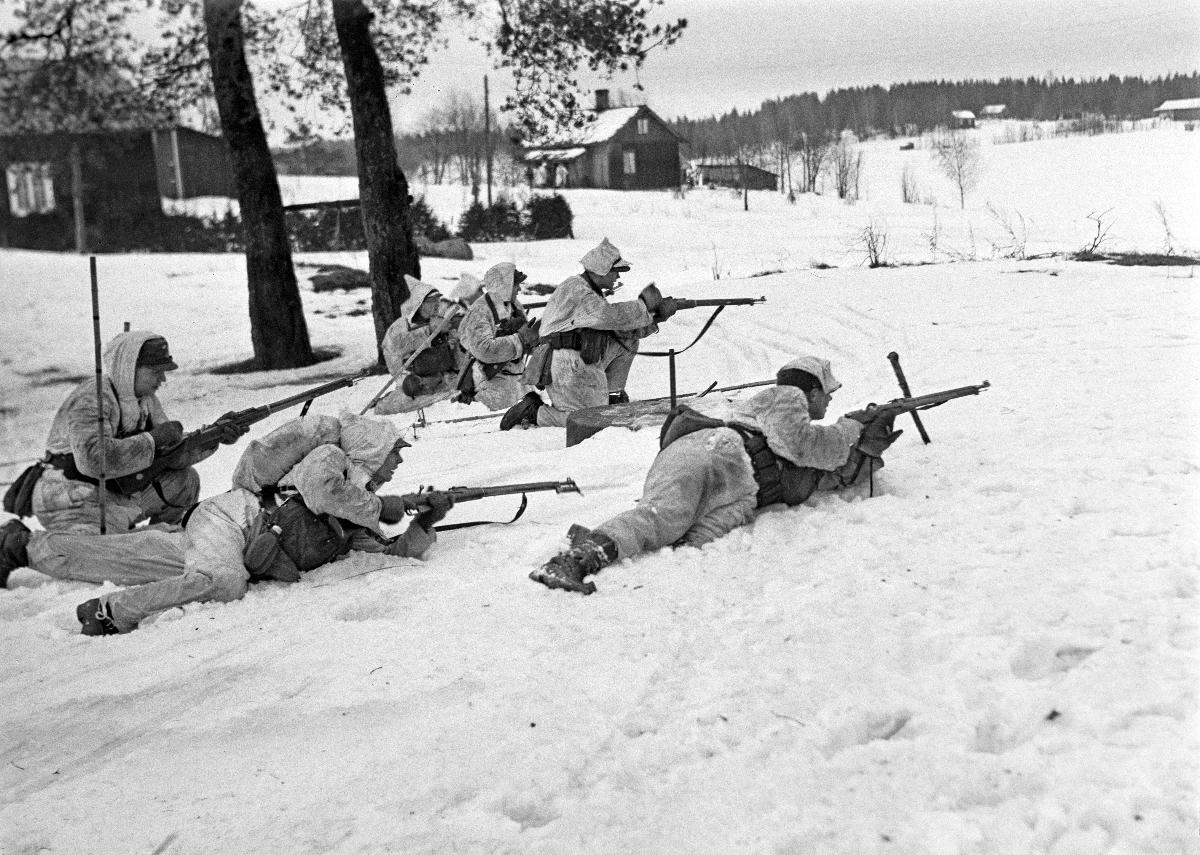
Suomen Valkoisen kaartin ja Uudenmaan rykmentin talviharjoitukset
Finlands Vita garde och Nylands regemente på vintermanöver; Finland's White Guard and Uusimaa regiment on manoeuvres
sisällön kuvaus: Suomen Valkoisen kaartin ja Uudenmaan rykmentin talviharjoitukset Helsingin maalaiskunnassa helmikuussa 1938. content description: Finland's White Guard and Uusimaa regiment on winter manoeuvres in Helsinki rural municipalty in February 1938. innehållsbeskrivning: Finlands Vita garde och Nylands regemente på vintermanöver i Helsinge i februari 1938.
Kuvaaja: Sundström, Hugo, kuvaaja
Vuosi: 1938
Paikka: Suomi, Uusimaa, Helsingin maalaiskunta
Aiheet: HBL; puolustus (keskinäinen toiminta); varuskunnat; harjoitukset; varusmiehet; sotilaat; talvi; defence; garrisons; exercises; servicemen and servicewomen; soldiers; manoeuvres; winter; conscripts; servicemen; försvar; garnisoner; övningar; beväringar; soldater; manöver; vinter; värnpliktiga